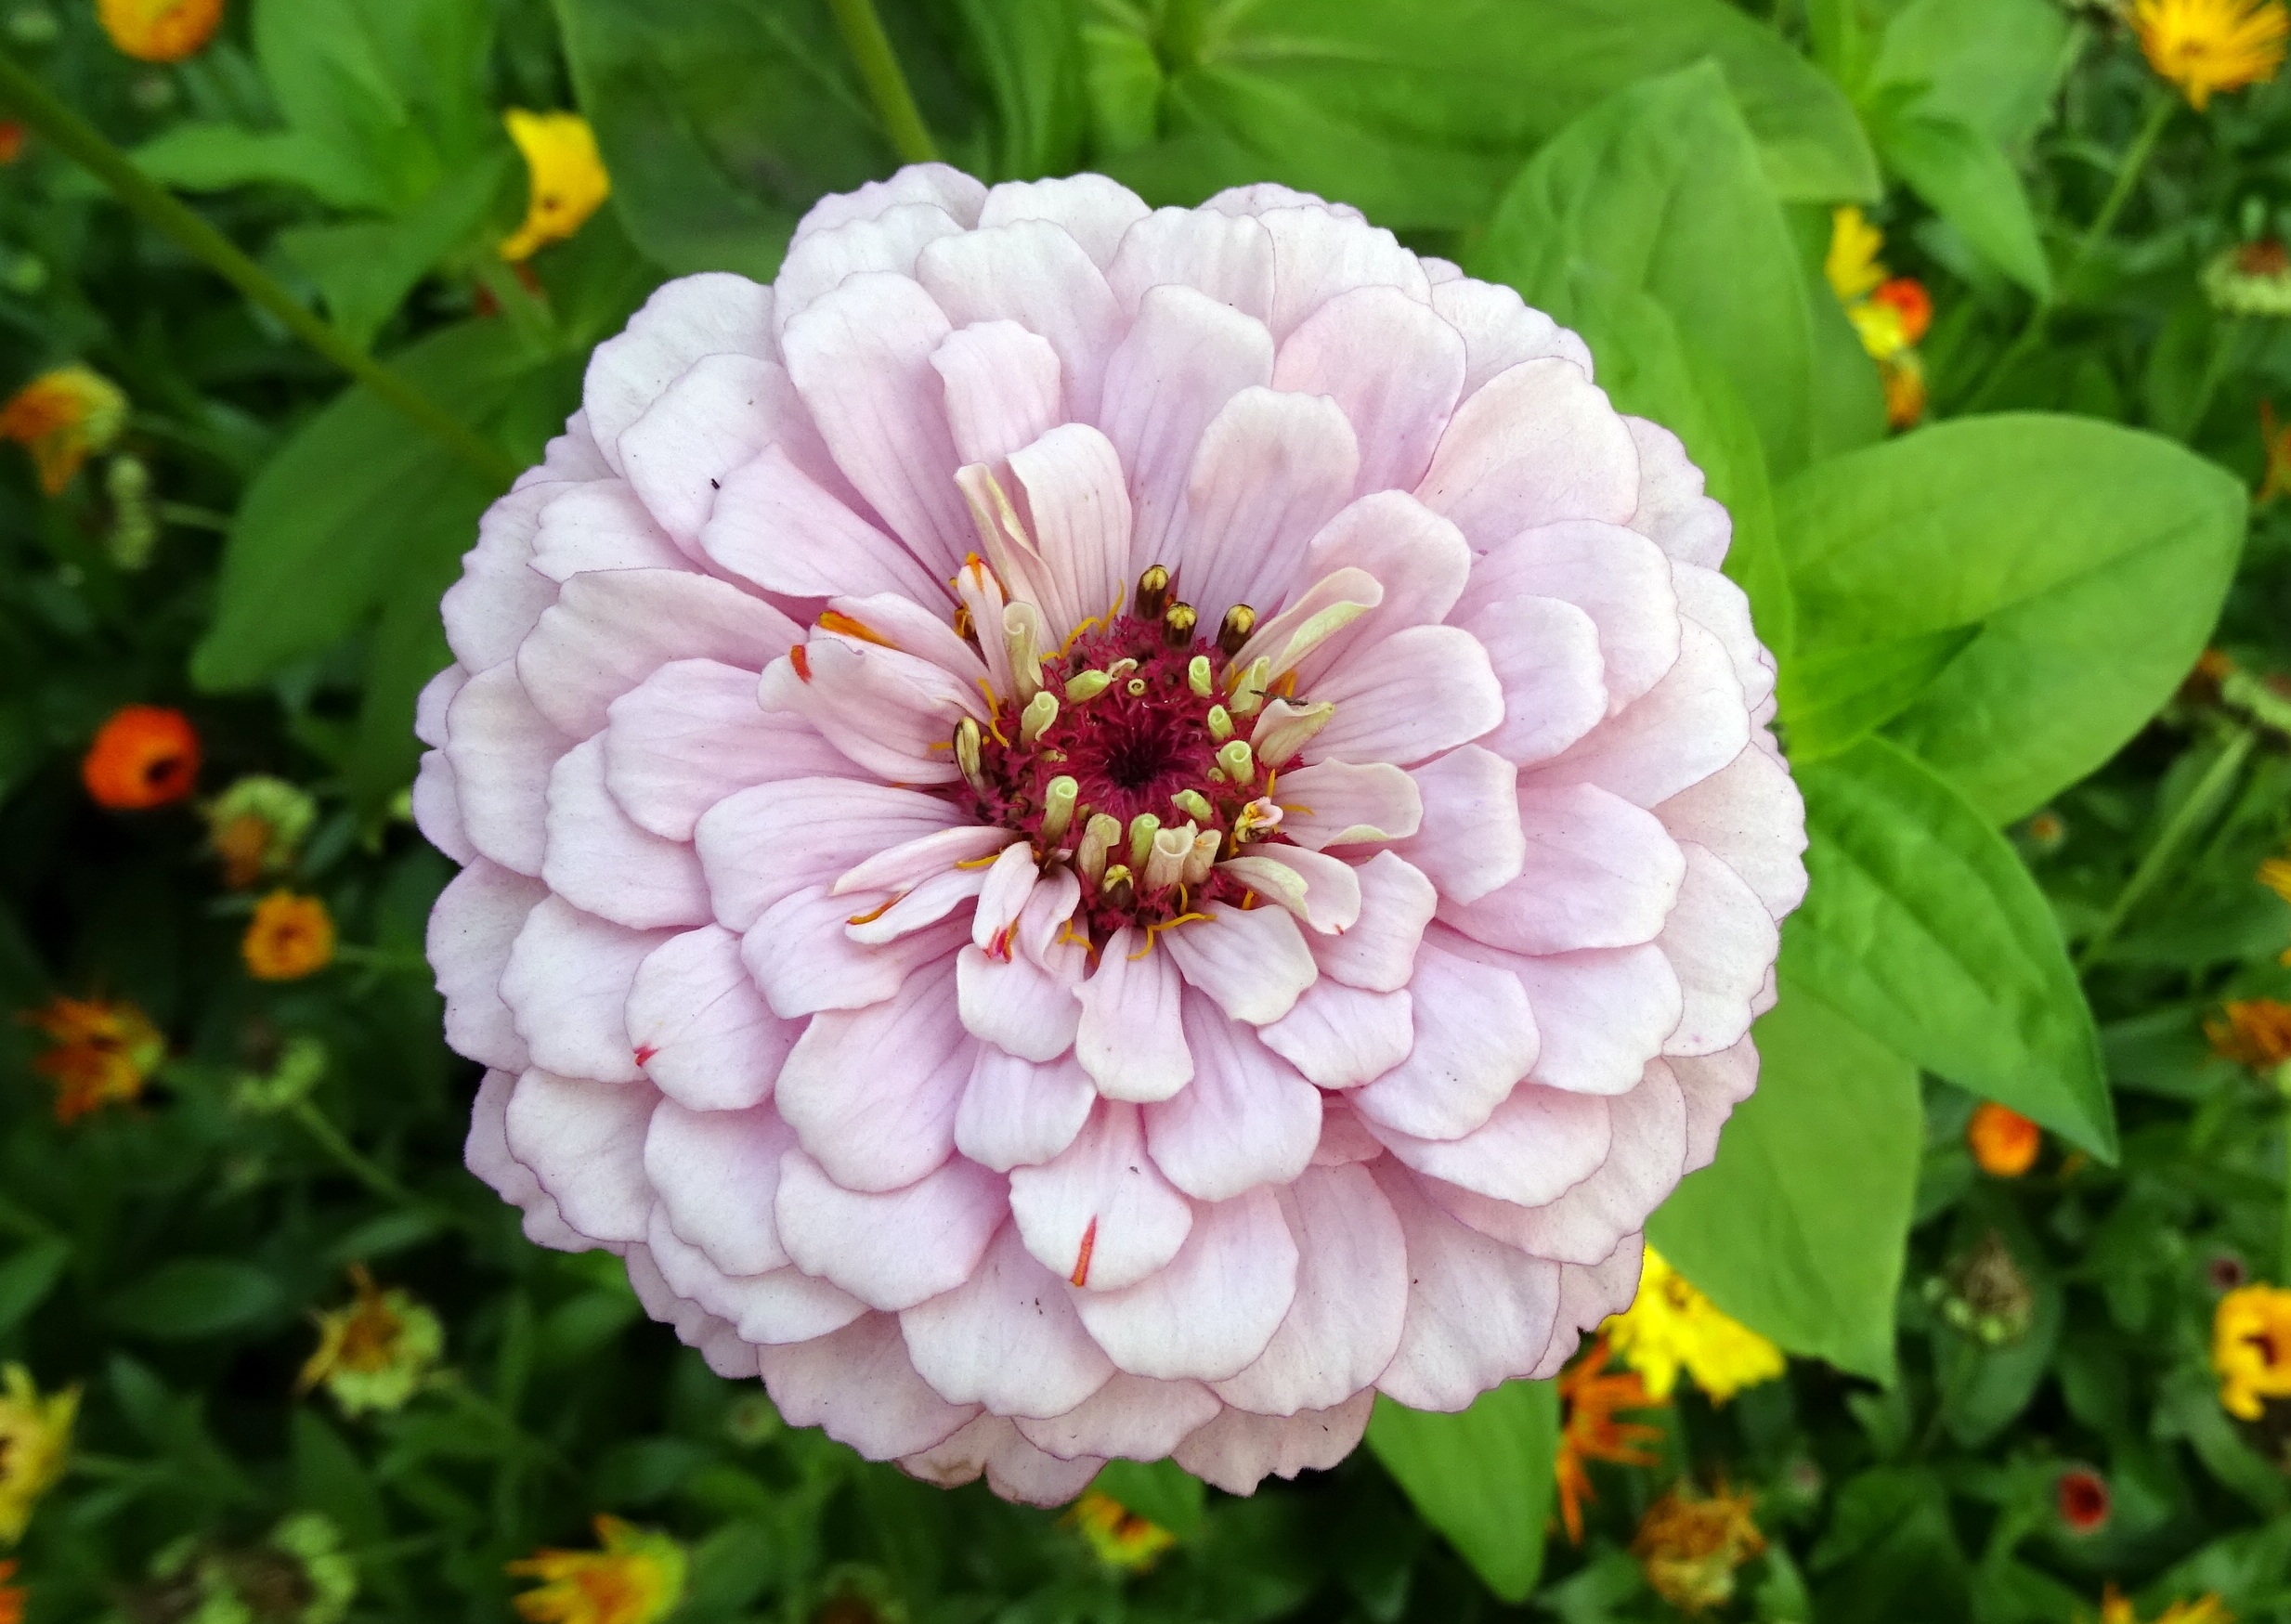
nature, blossom, plant, flower, petal, bloom, botany, garden, flora, season, dahlia, india, annual, peony, zinnia, kolkata, flowering plant, daisy family, annual plant, land plant, rosa centifolia